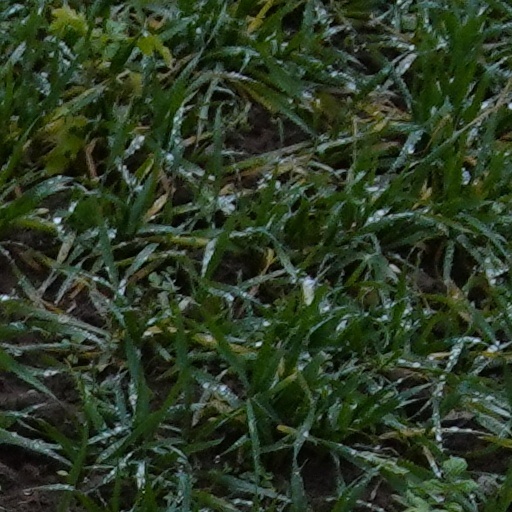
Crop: wheat